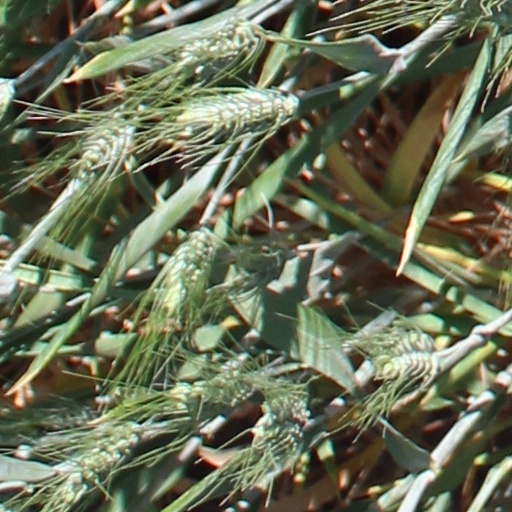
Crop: wheat